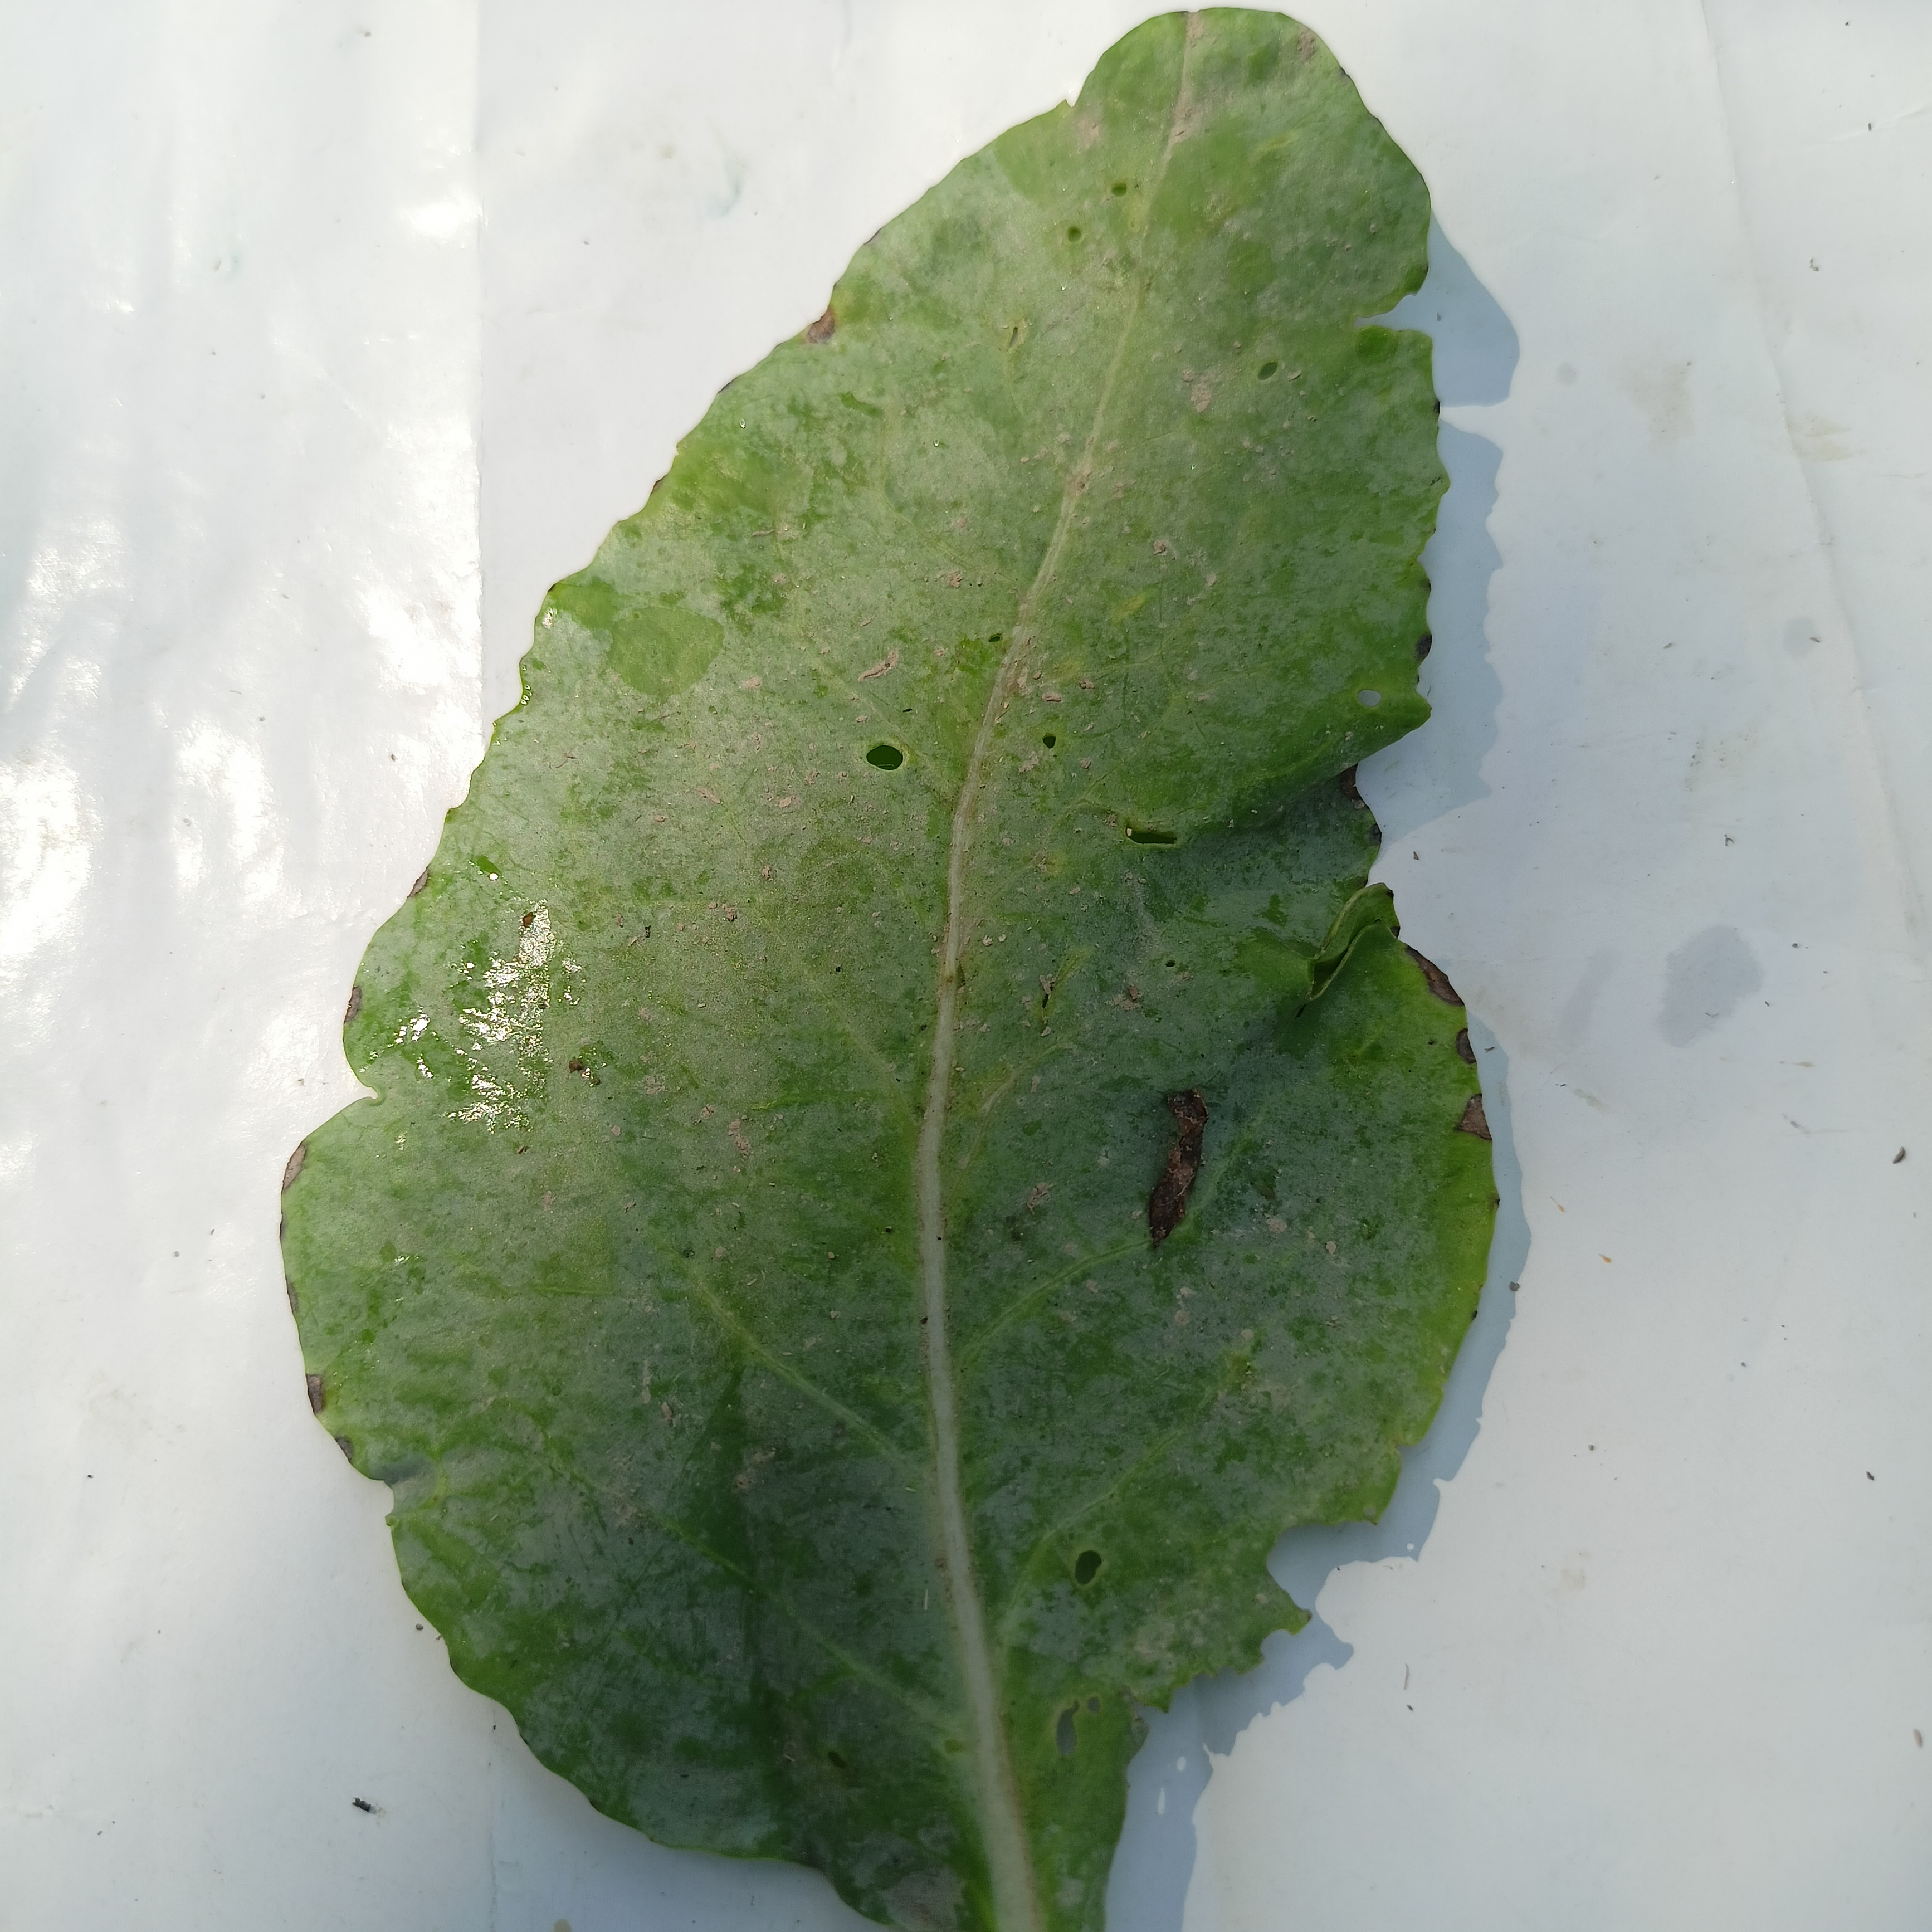
Label: Insect Hole